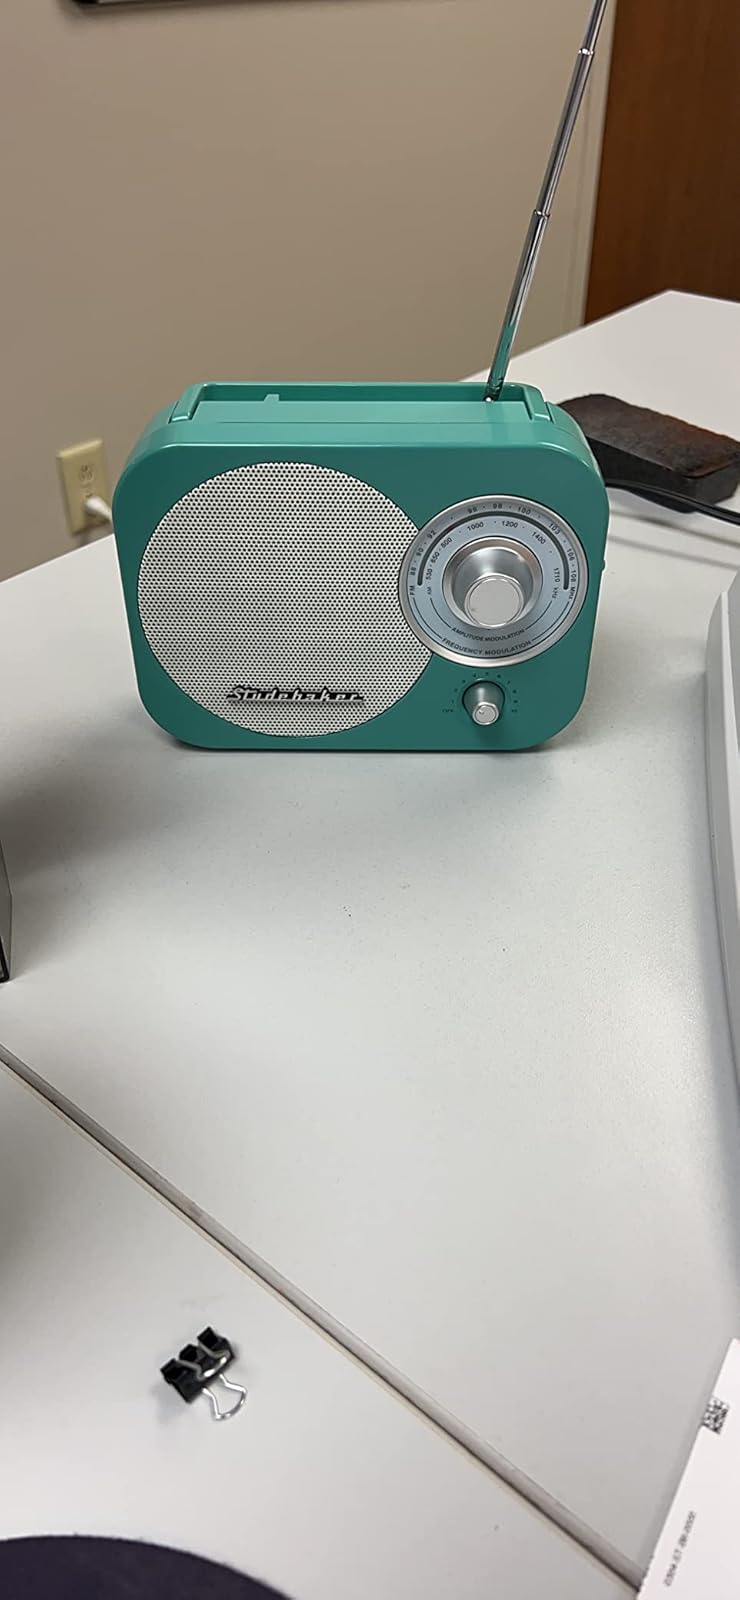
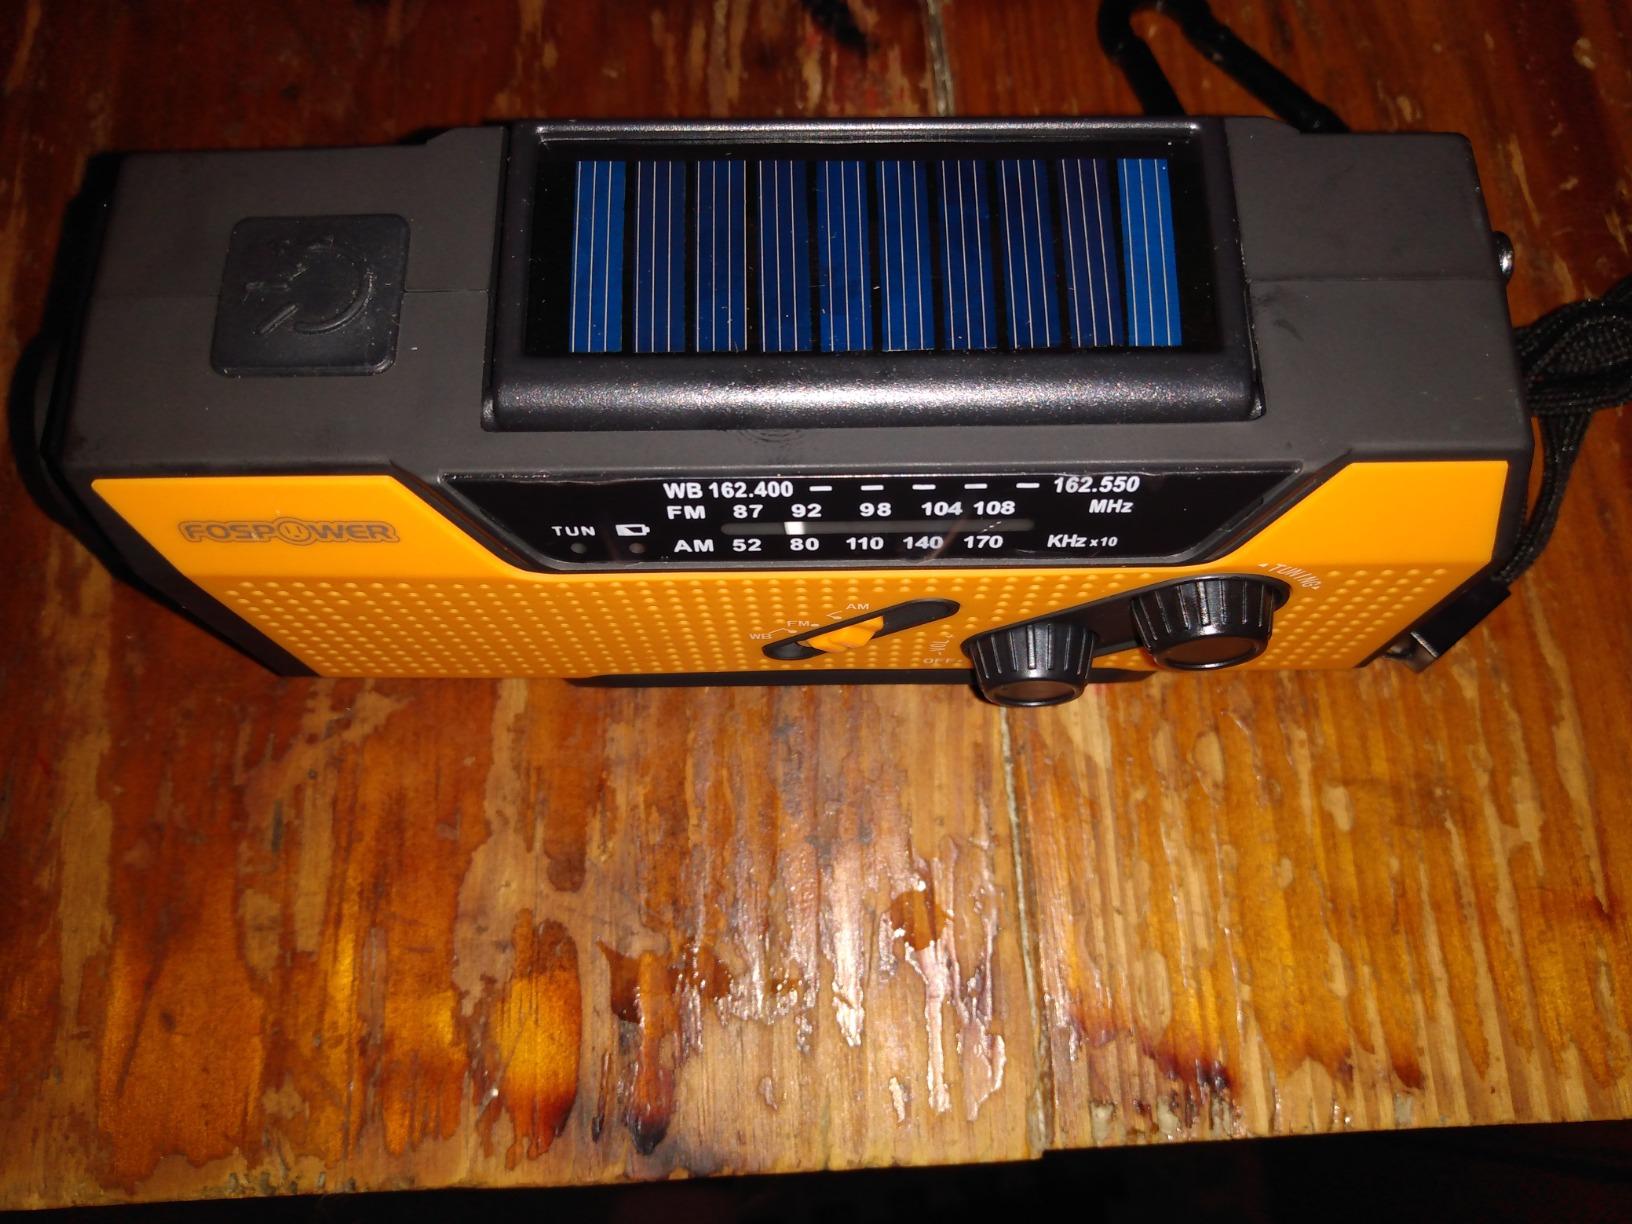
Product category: radio
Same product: no